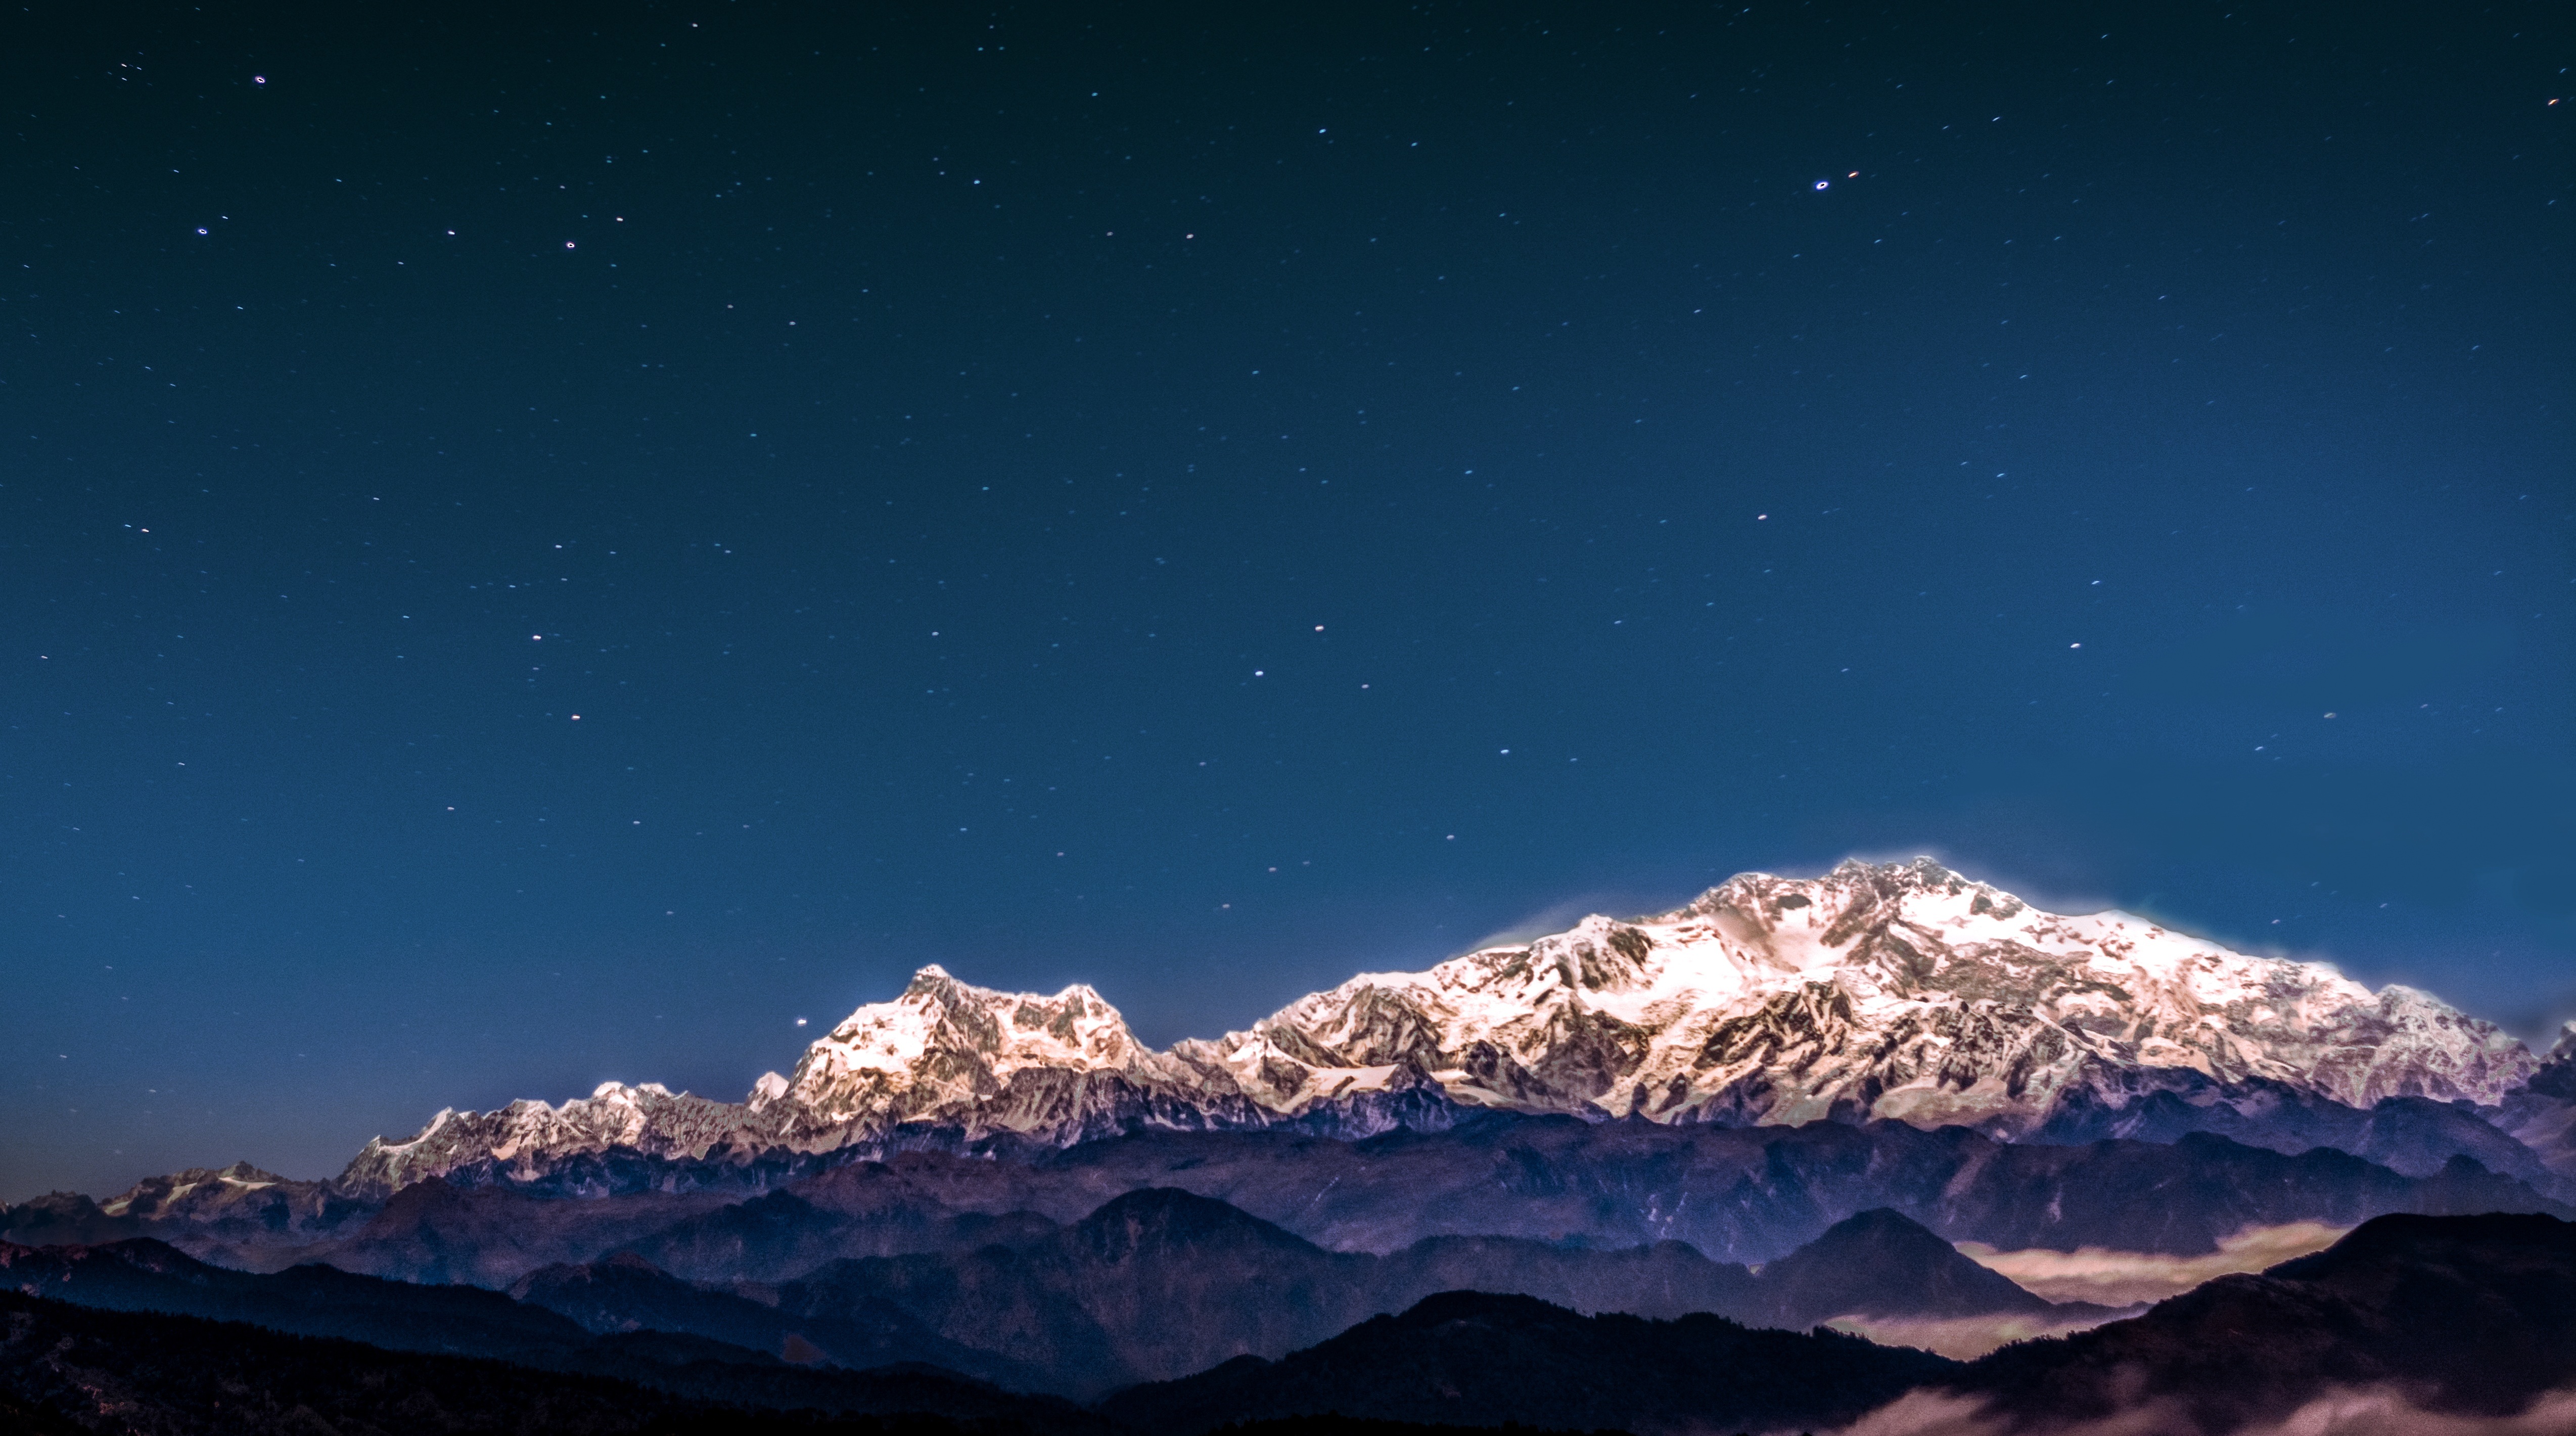
landscape, nature, silhouette, mountain, snow, sky, night, star, atmosphere, mountain range, calm, night sky, aurora, moonlight, starry, mountains, stars, starry night, night sky stars, mountainous landforms, geological phenomenon